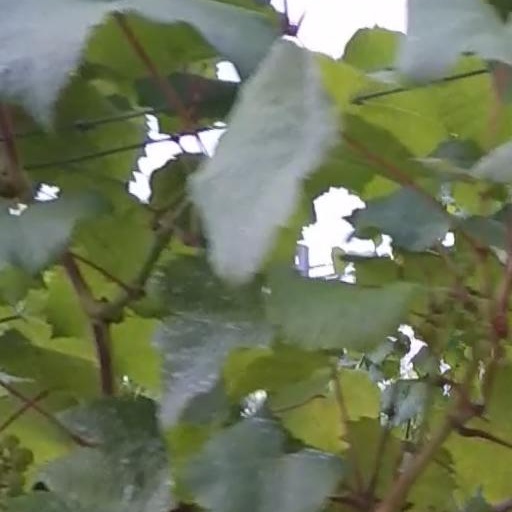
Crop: grape